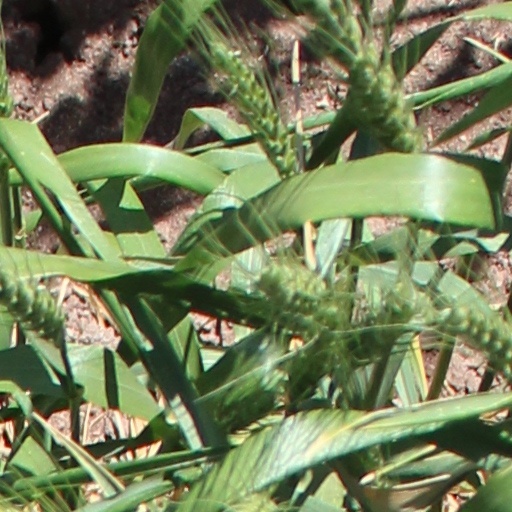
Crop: wheat